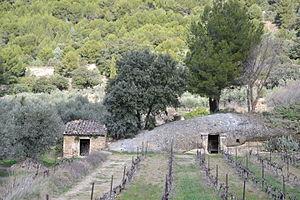
abris troglodyte et cabanon à Beaumes de Venise